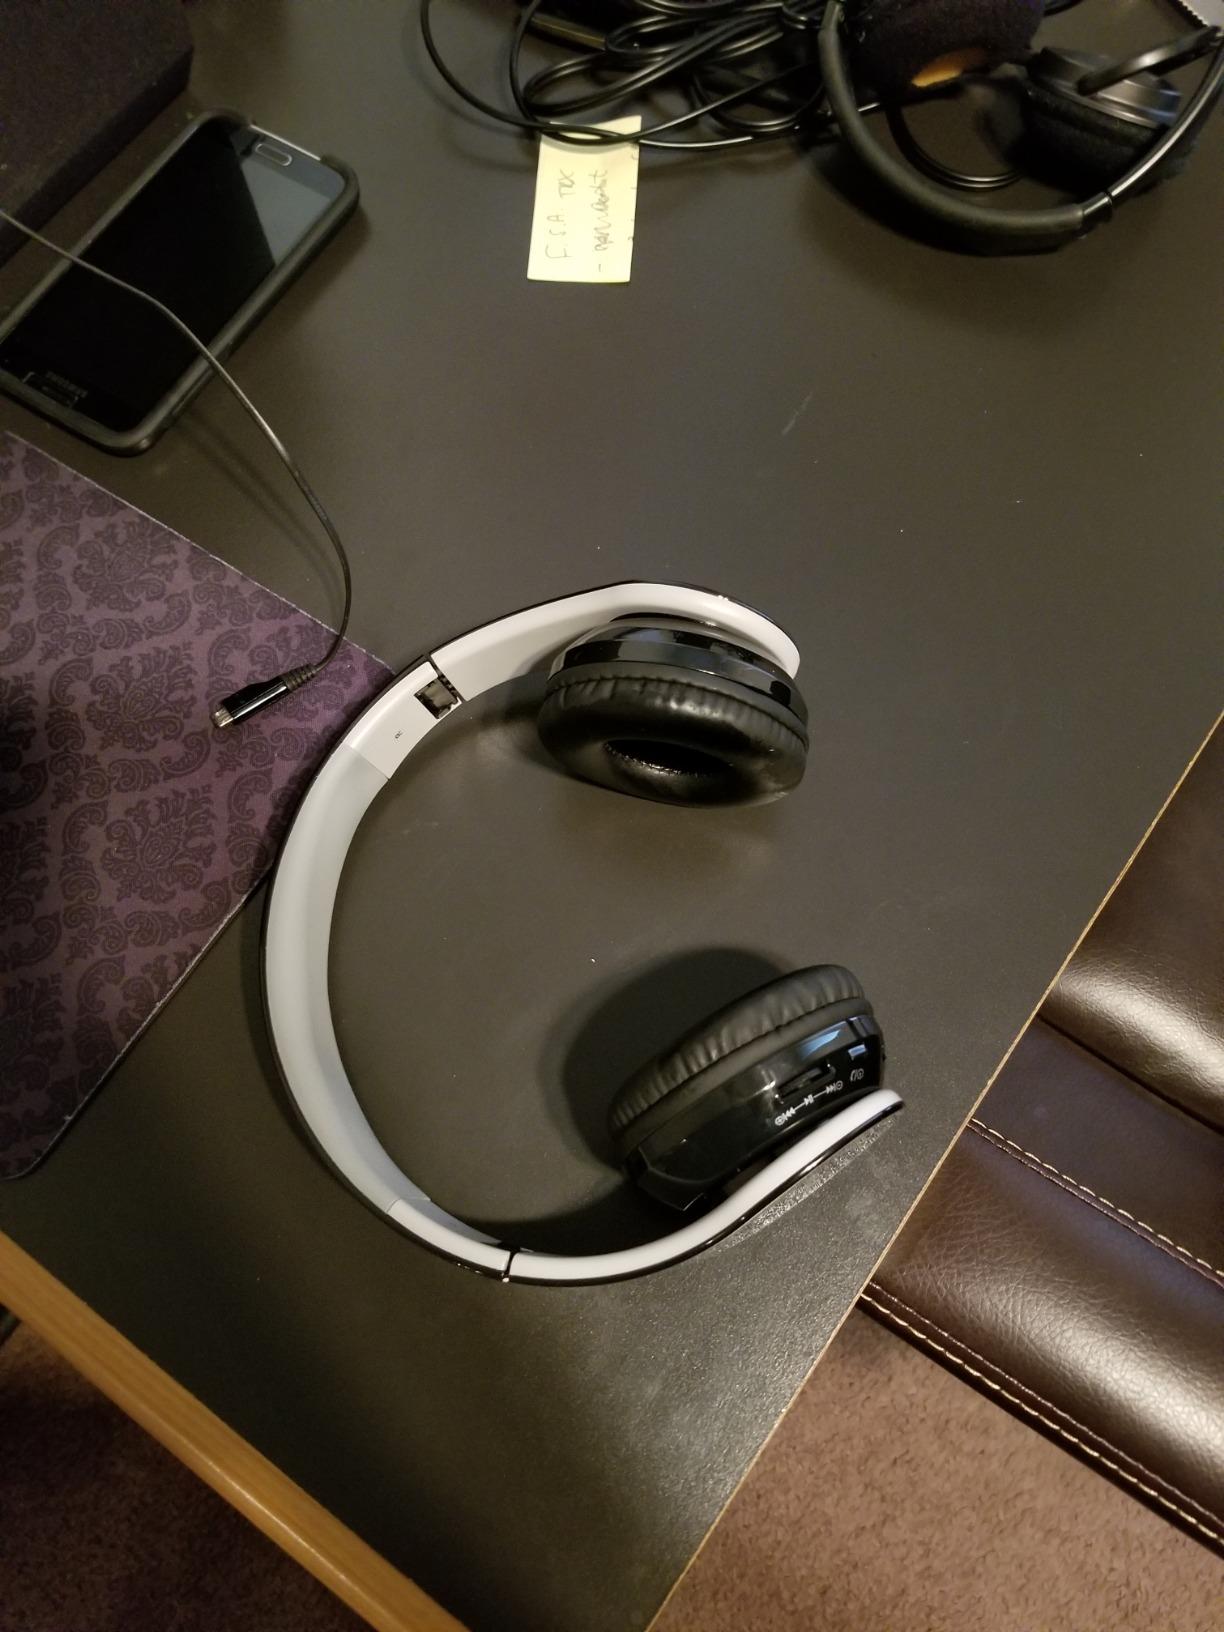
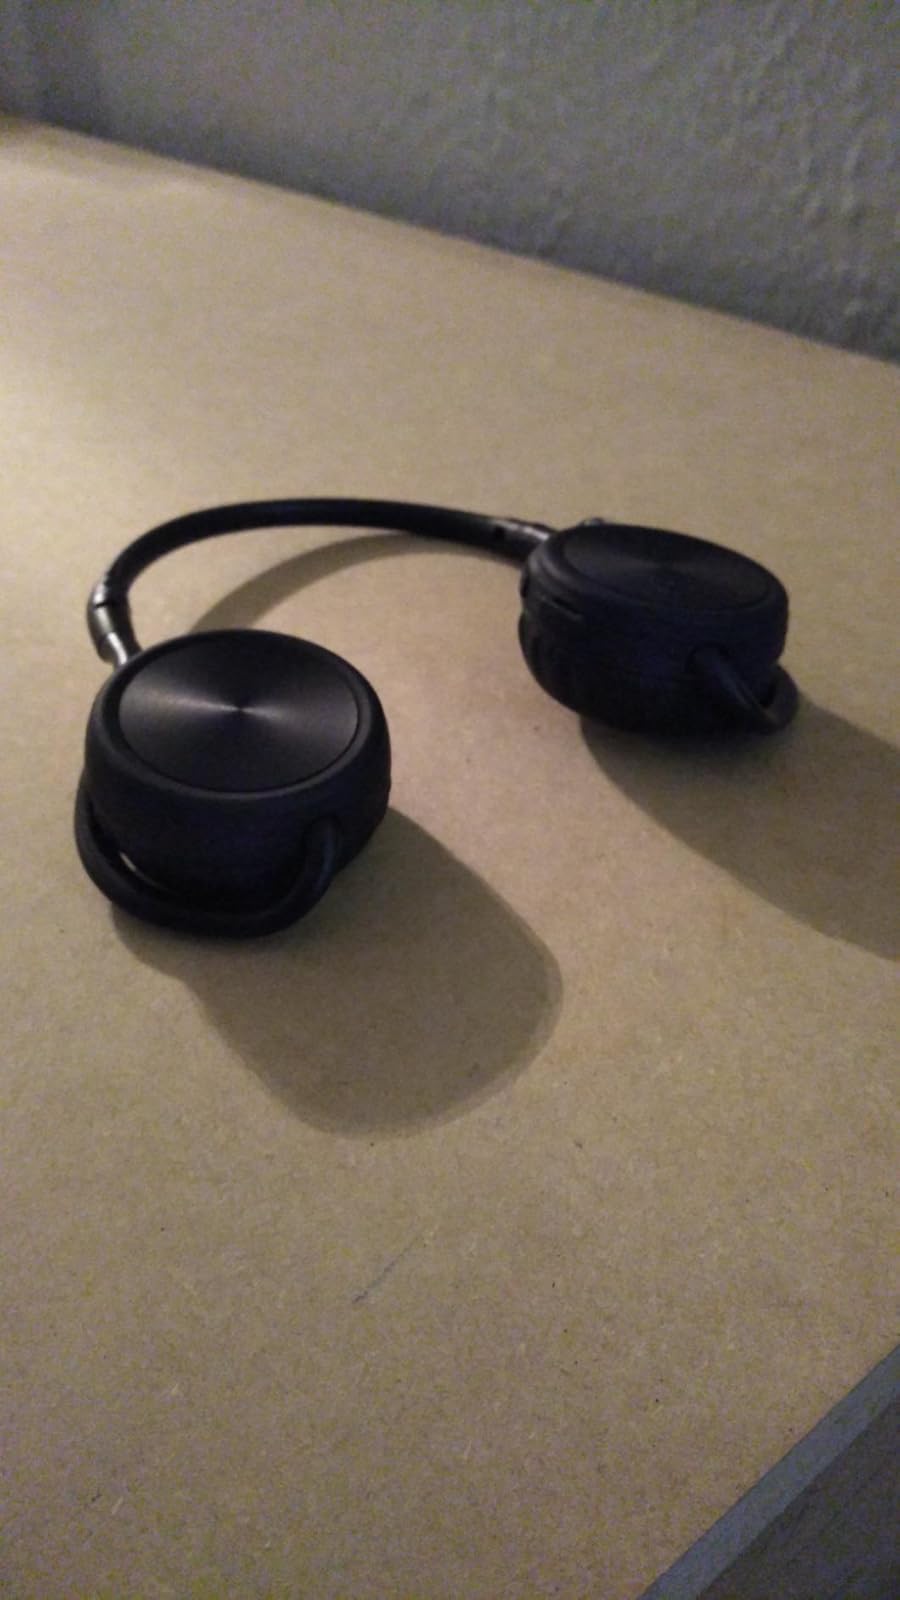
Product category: headphones
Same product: no